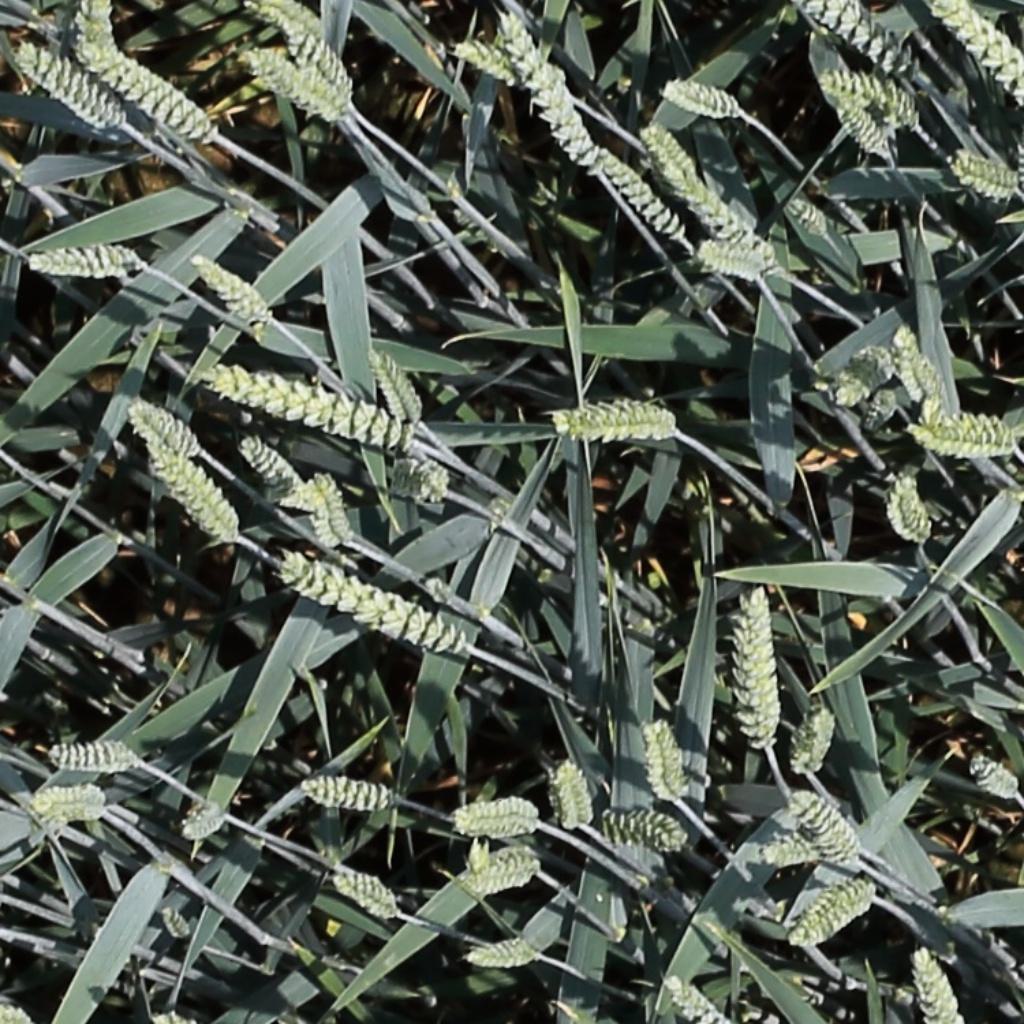
Country: Switzerland
Location: Usask
Wheat development stage: Filling